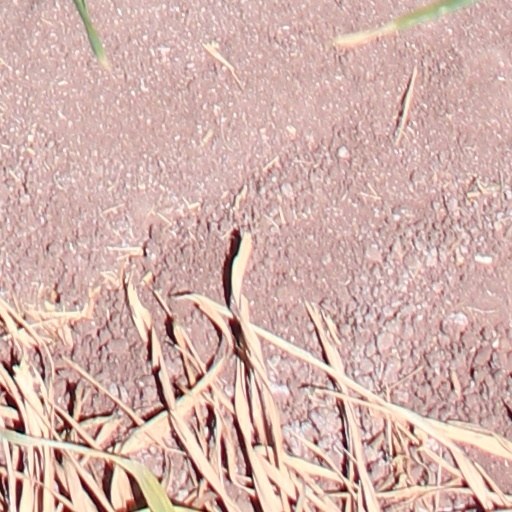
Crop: wheat